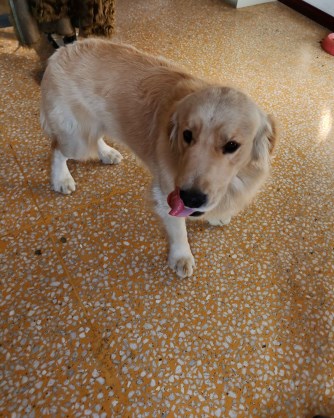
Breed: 5355-n000126-golden_retriever